Rupert Davies

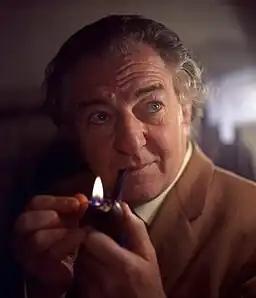
Portrait by Allan Warren of Davies from 1973

Rupert Lisburn Gwynne Davies FRSA (22 May 191622 November 1976) was a British actor best remembered for playing the title role in the BBC's 1960s television adaptation of "Maigret", based on Georges Simenon's novels.